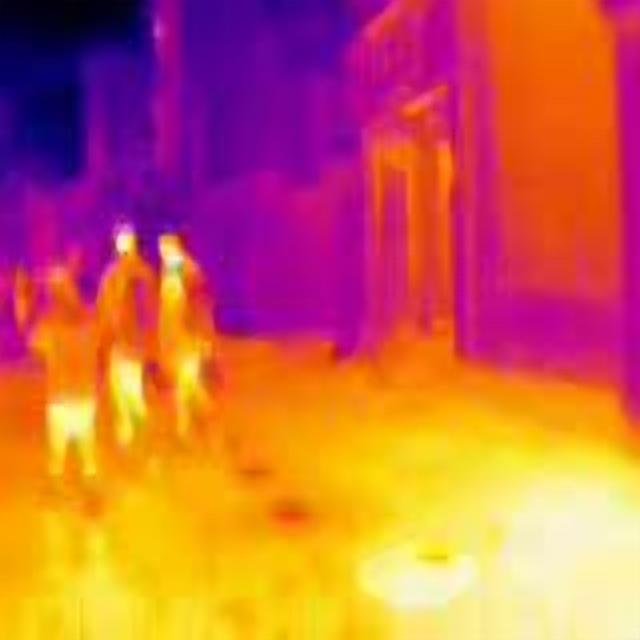
Detected objects:
label: person
label: person
label: person